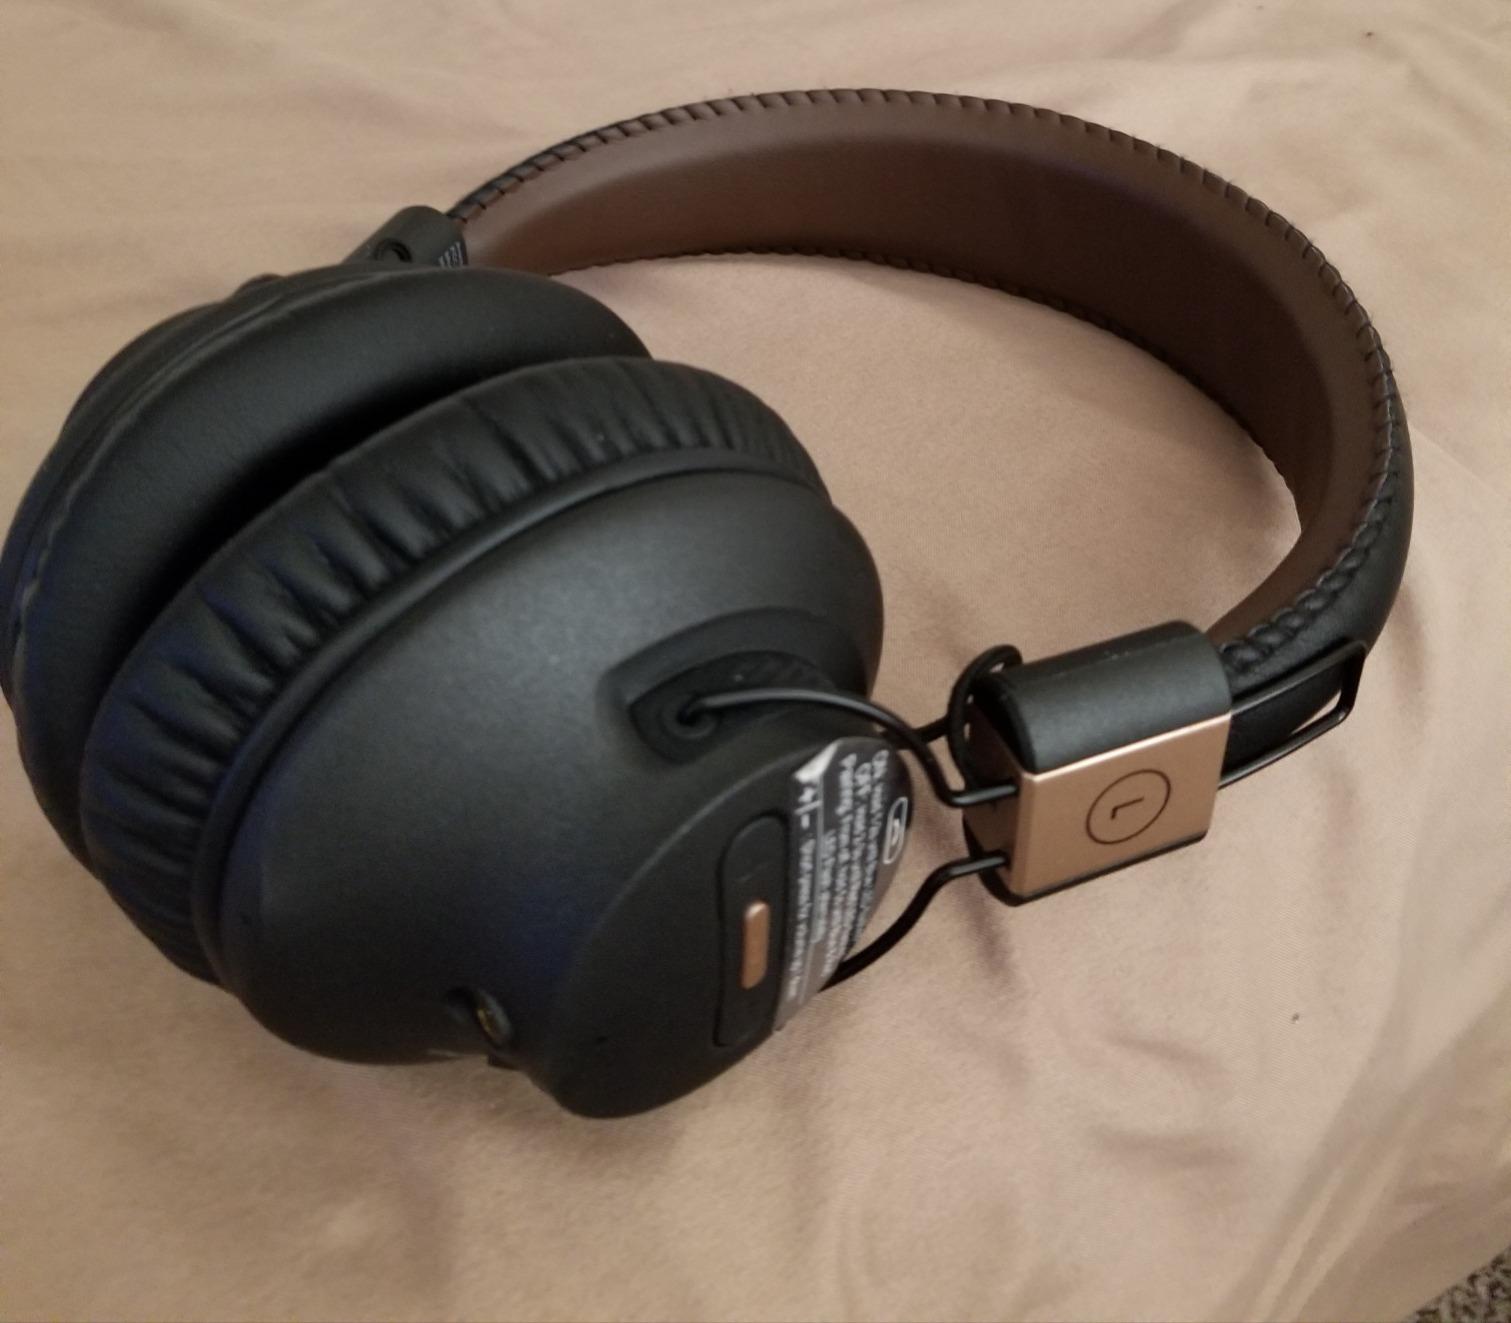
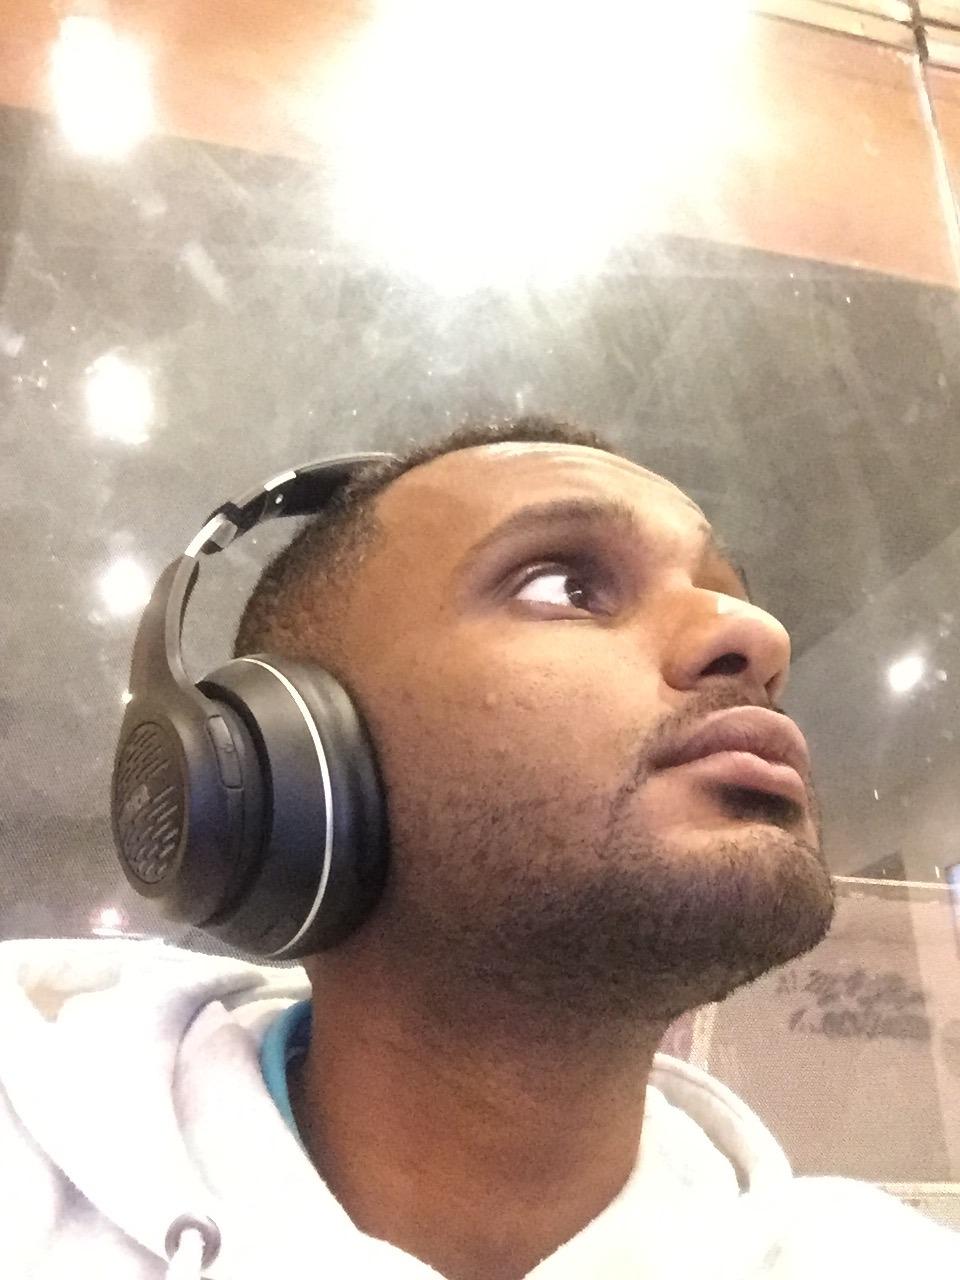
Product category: headphones
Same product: no